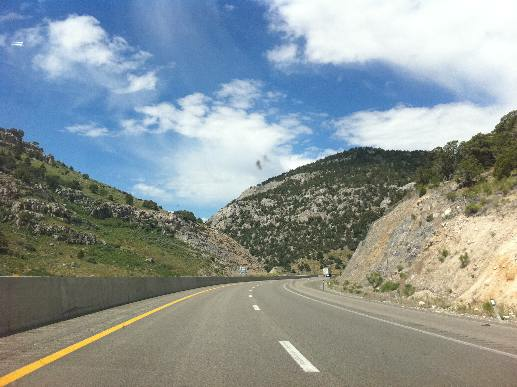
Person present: No